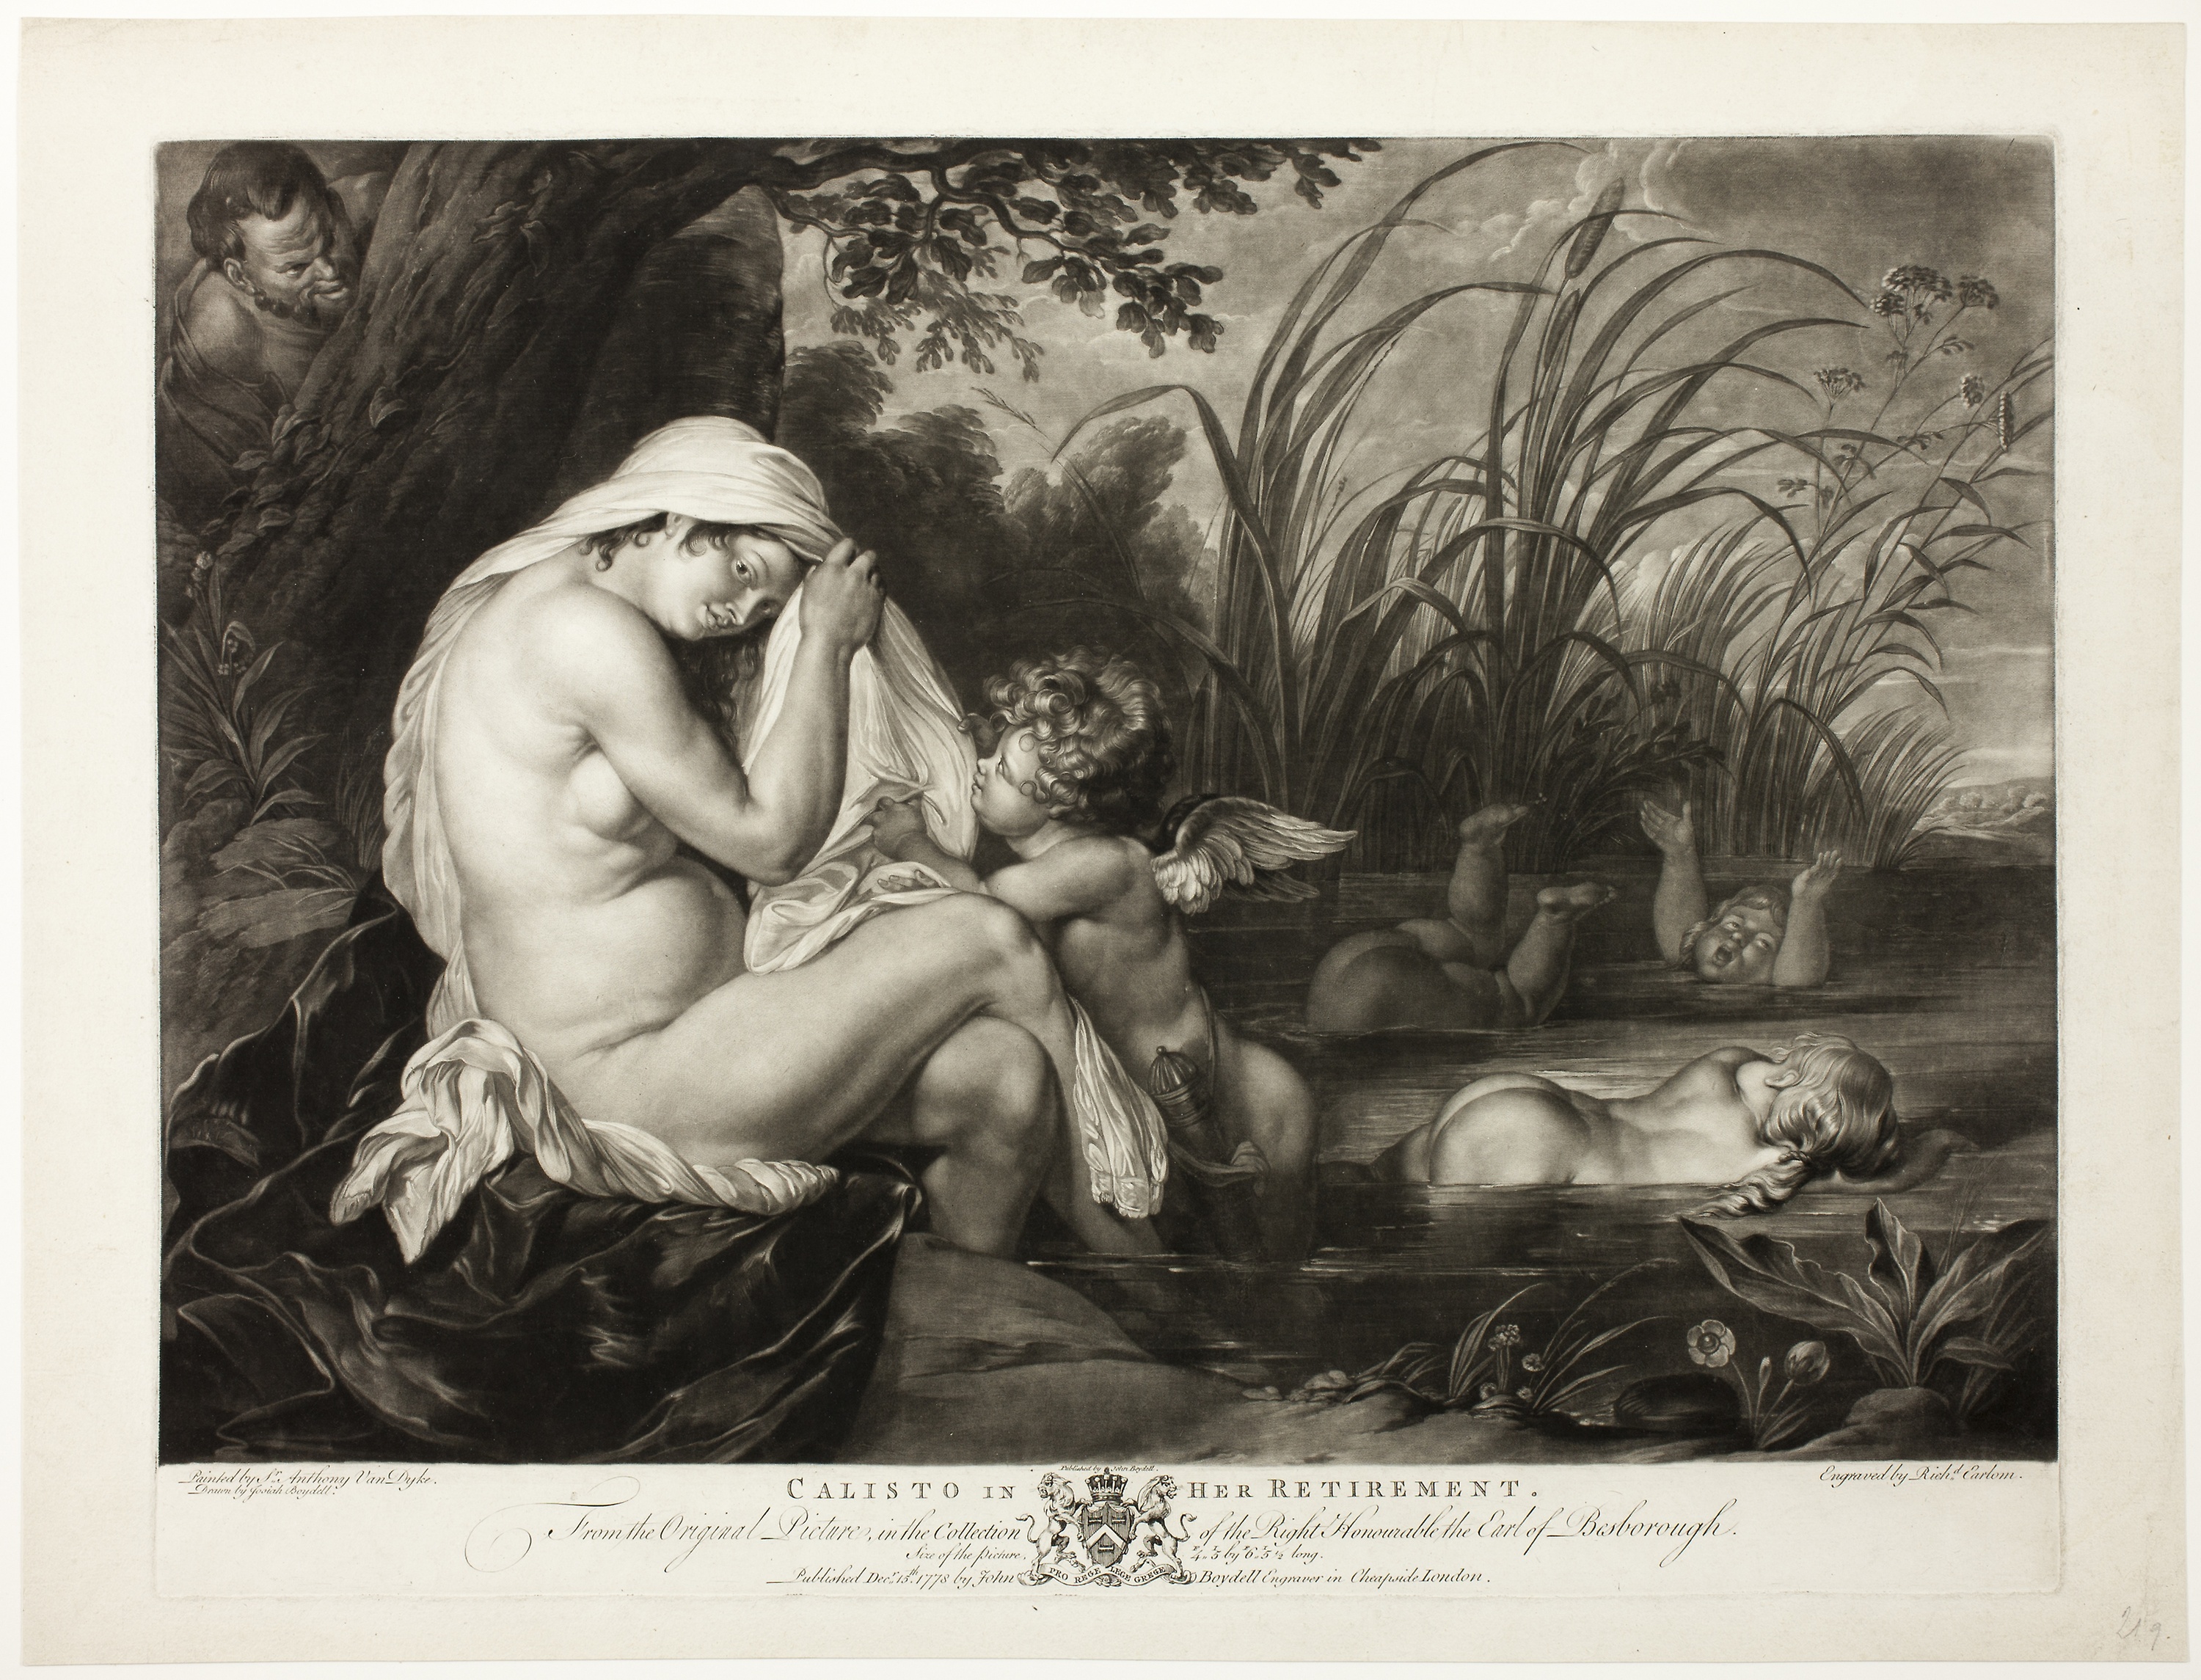
art, picture frame, painting, artwork, black and white, stock photography, mythology, visual arts, portrait